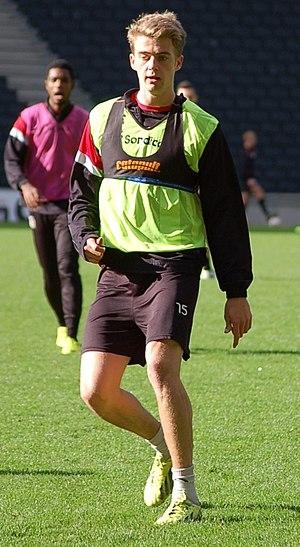
Patrick James Bamford, né le 5 septembre 1993 à Grantham, est un footballeur anglais qui évolue au poste d'attaquant à Leeds United.